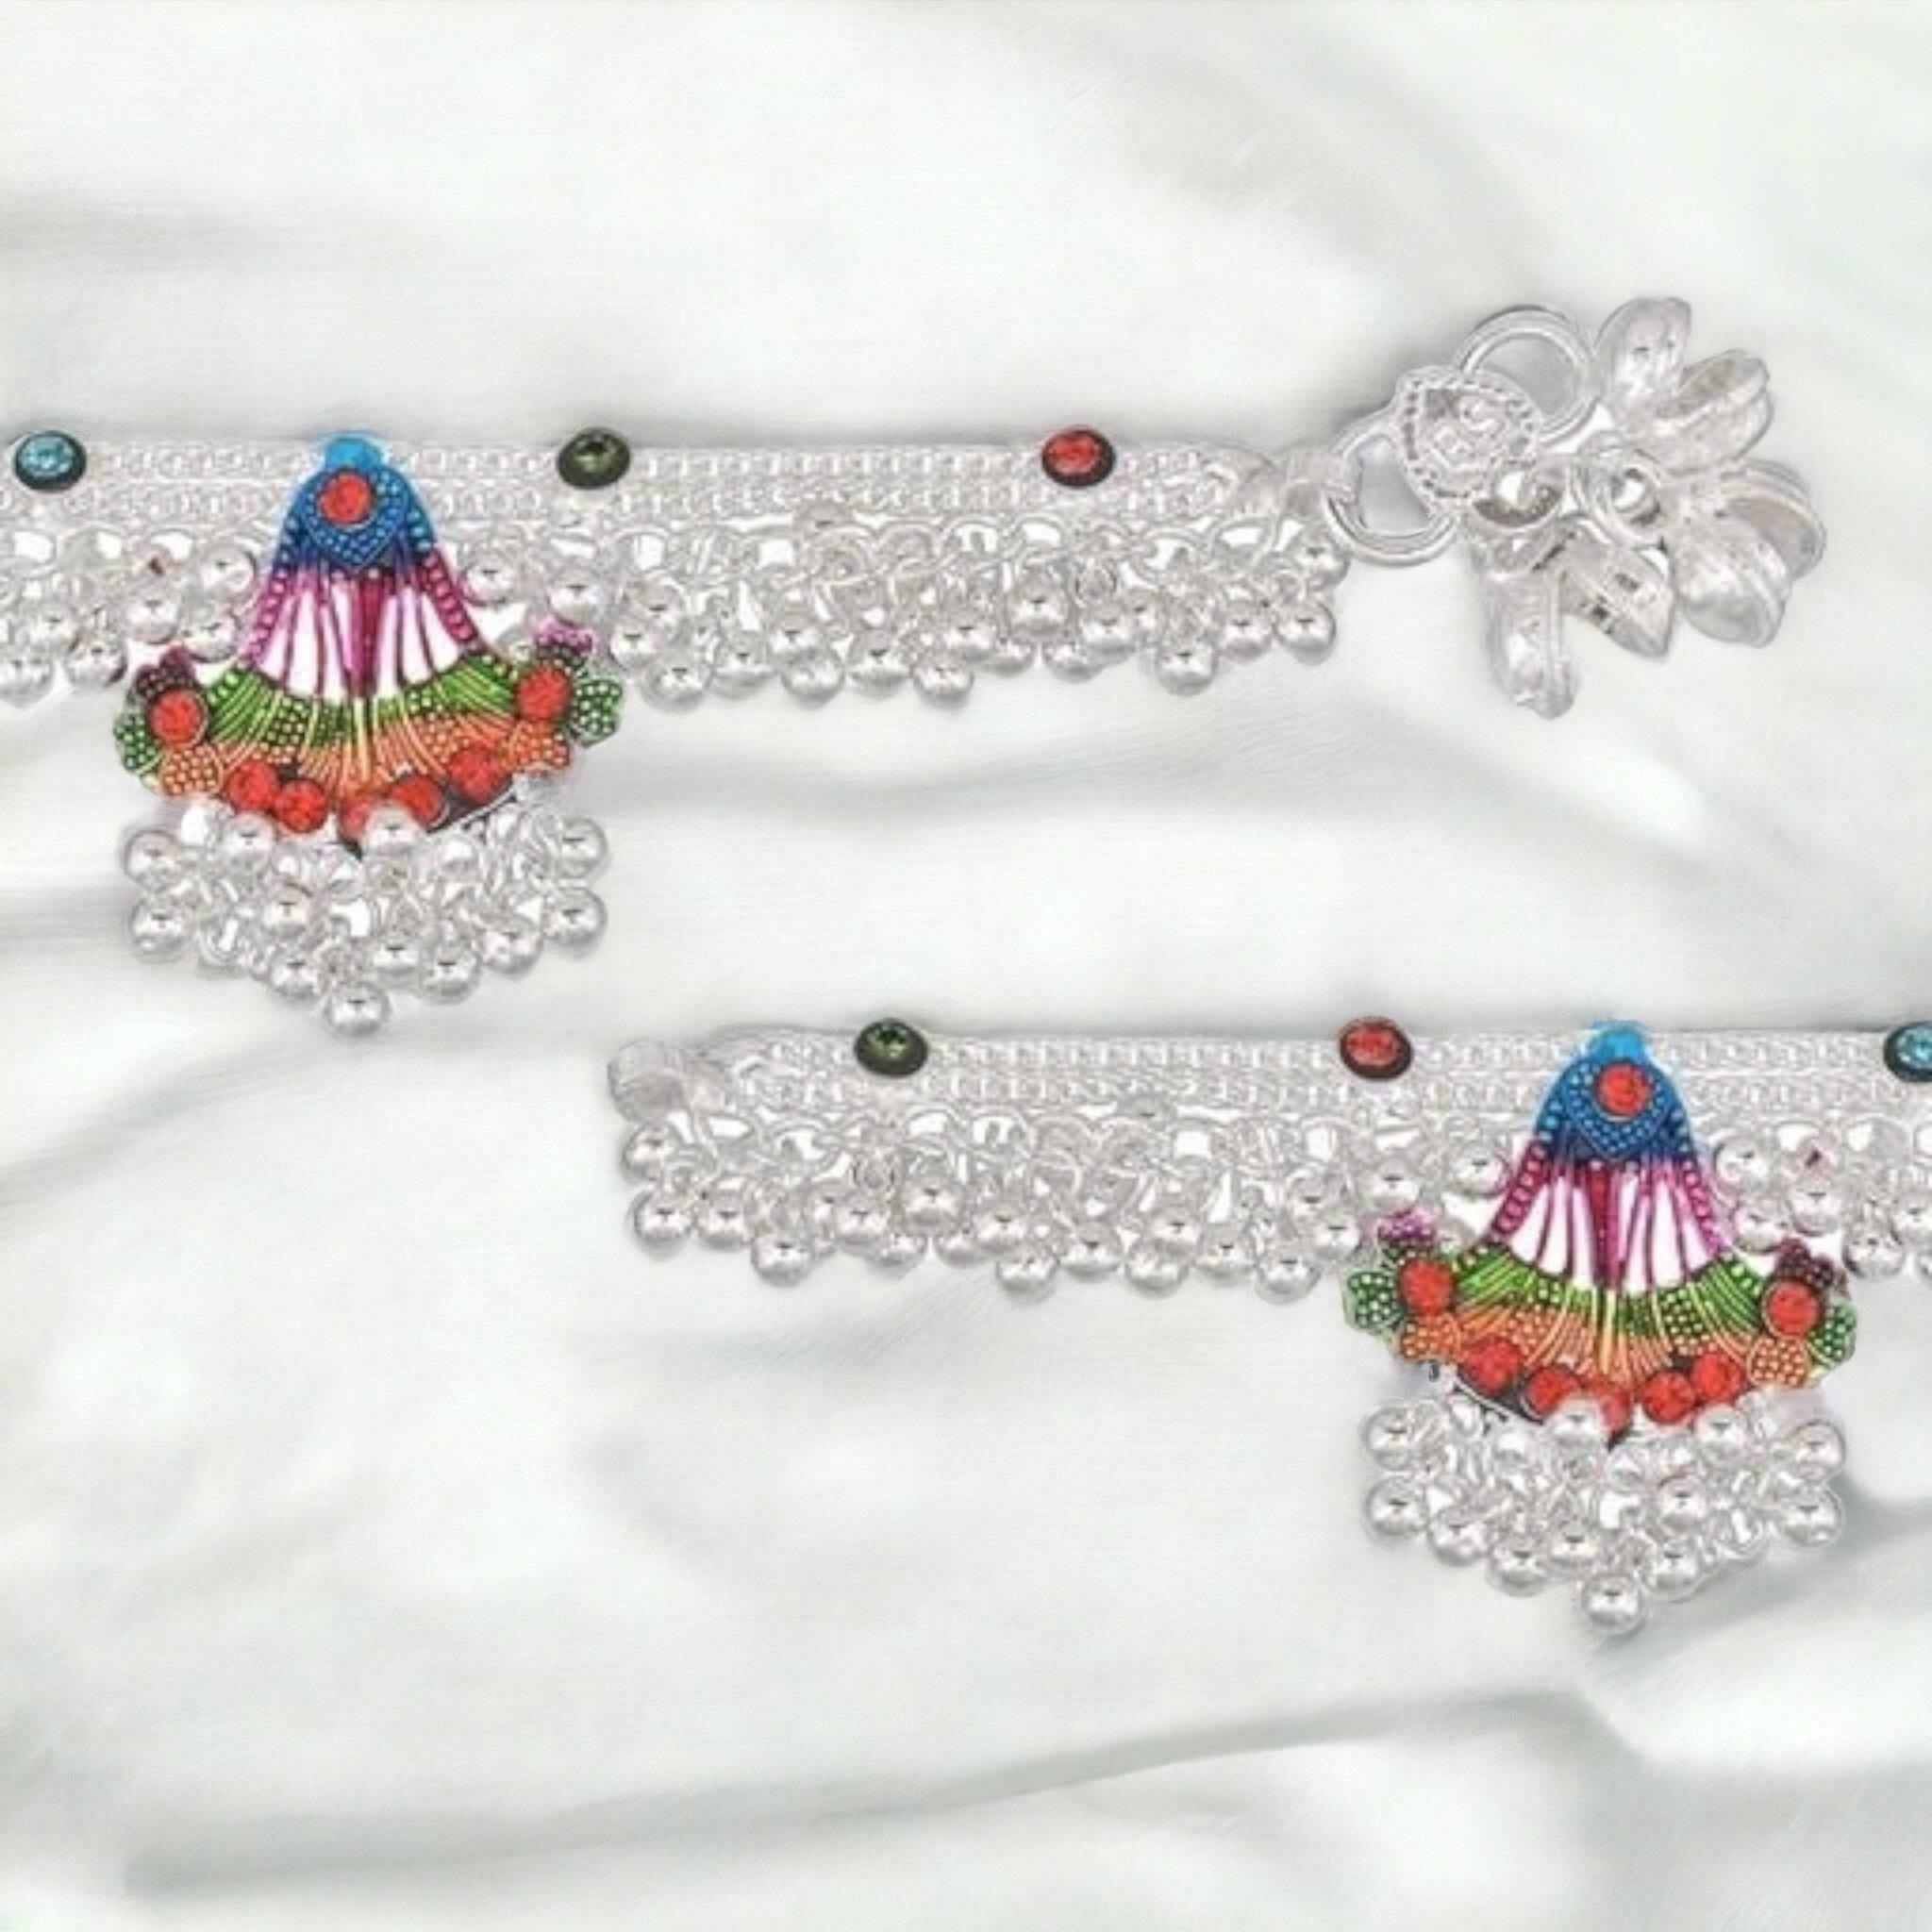
BR Ornaments A145 Alloy Anklet (Pack of 2)
Type: Anklet
Brand: BR Ornaments
Price: Rs. 369
A145 Alloy Anklet (Pack of 2)